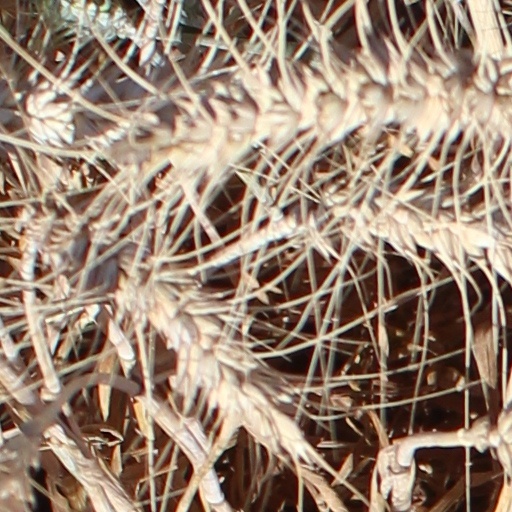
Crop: wheat